Question: Please indicate a possible affordance area of the swing_baseball_bat that can be used for holding
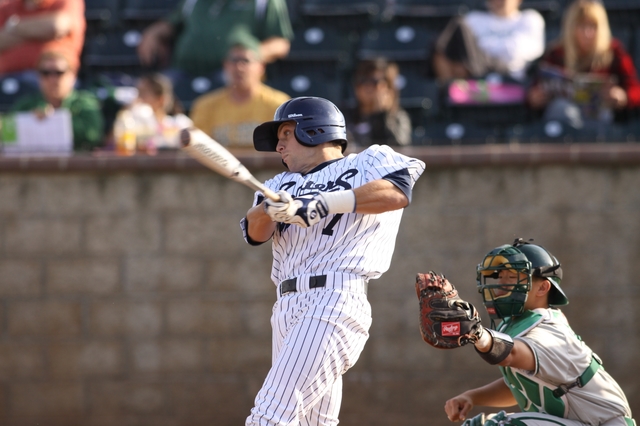
Answer: [259.619, 183.973, 316.044, 227.675]